Super Ball

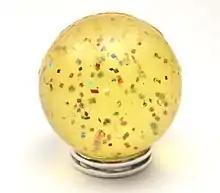
A Super Ball containing particles of glitter, resting on a base. The translucent rubber has yellowed with age.

A Super Ball or Superball is a toy bouncy ball based on a type of synthetic rubber invented in 1964 by chemist Norman Stingley. It is an extremely elastic ball made of Zectron, which contains the synthetic polymer polybutadiene as well as hydrated silica, zinc oxide, stearic acid, and other ingredients. This compound is vulcanized with sulfur at a temperature of and formed at a pressure of . The resulting Super Ball has a very high coefficient of restitution, and if dropped from shoulder level on a hard surface, a Super Ball bounces nearly all the way back; thrown down onto a hard surface by an average adult, it can fly over a three-story building.